Yinlong

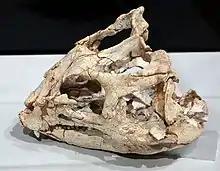
Fossil skull

A coalition of American and Chinese paleontologists, including Xu Xing, Catherine Forster, Jim Clark, and Mo Jinyou, described and named "Yinlong" in 2006. The generic name is derived from the Mandarin Chinese words 隱 ("yǐn": "hidden") and 龍 ("lóng": "dragon"), a reference to the movie "Crouching Tiger, Hidden Dragon", large portions of which were filmed in the western Chinese province of Xinjiang, near the locality where this animal's fossil remains were discovered. "Long" is the word most often used in the Chinese media when referring to dinosaurs. The species was named after the American vertebrate paleontologist William Randall Downs III, a frequent participant in paleontological expeditions to China who died the year before "Yinlong" was discovered.